22nd Infantry Regiment (United States)

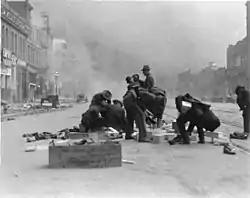
A few soldiers from the 22d Infantry Regt. looting shoes on Market Street (between 7th and 8th) in the aftermath of the 1906 San Francisco earthquake.

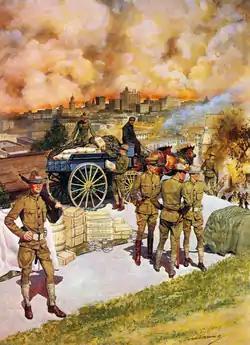
Famous painting "Thank God For the Soldiers". Period piece depicting US Army soldiers bringing in critical supplies for the survivors.

On 18 April 1906, just after the 1906 San Francisco earthquake, recently retired Captain Edward Ord of the 22nd Infantry Regiment was appointed a Special Police Officer by San Francisco Mayor Eugene Schmitz and liaisoned with Major General Adolphus Greely for relief work with the 22nd Infantry and other military units involved in the emergency. Ord later wrote a long letter to his mother on 20 April regarding Schmitz's "shoot-to-kill" order and some "despicable" behavior of certain soldiers of his former regiment from the Presidio who were looting. At the same time, Ord also made it clear that the majority of soldiers served the community well.